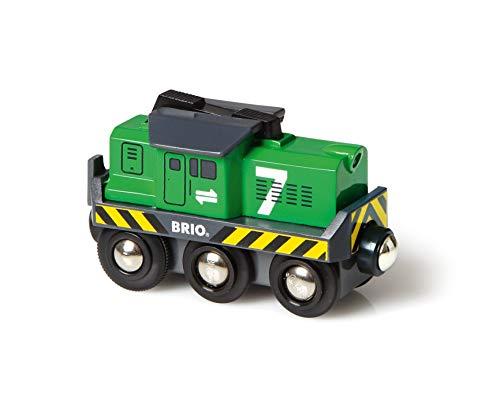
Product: BRIO 33214 Freight Battery Engine | Toy Train for Kids Age 3 and Up
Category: Toys & Games | Baby & Toddler Toys
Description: Compatibility - As your child develops, so can their railway play as the 33214 Freight Battery Engine is compatible with all other BRIO railway toys.
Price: $21.97
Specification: ProductDimensions:3.5x1.5x2inches|ItemWeight:4.2ounces|ShippingWeight:4.6ounces(Viewshippingratesandpolicies)|DomesticShipping:ItemcanbeshippedwithinU.S.|InternationalShipping:ThisitemcanbeshippedtoselectcountriesoutsideoftheU.S.LearnMore|ASIN:B00368CQ6Y|Itemmodelnumber:33214|Manufacturerrecommendedage:36months-10years|Batteries:1AAbatteriesrequired.